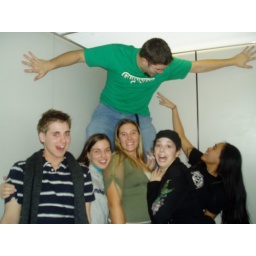
we do crazy things in the elevator in our three floor building when we're inebriated on people's birthdays